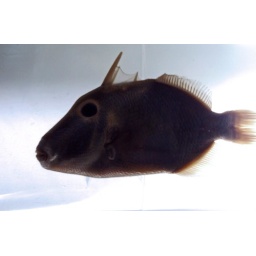
Backhorn fish in glass